Albert Cuyp Market

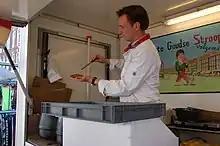
Stroopwafel making at Albert Cuyp Market

The market is the busiest in all of the Netherlands and claims to be the largest daytime market in Europe. It is also an important tourist attraction. The famous Dutch Stroopwafels are prepared fresh here.